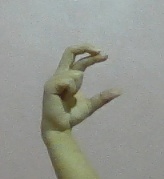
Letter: thal